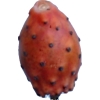
Label: cactus_fruit_red